Aldo Leopold Wilderness

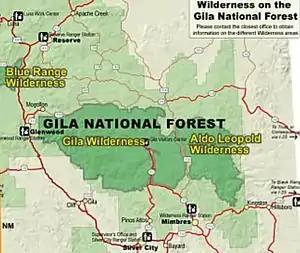
A map of the Wilderness Areas in Gila National Forest, including Aldo Leopold

On September 18, 1879, the Apache war chief Victorio and his warriors ambushed 100 Buffalo soldiers (African-Americans) of the 9th Cavalry and Navajo scouts on the eastern edge of the Black Range and the Wilderness near Las Animas Creek. The Apaches killed about 10 of the Buffalo soldiers and Navajo scouts. The cavalry was able to withdraw after dark, leaving much of its gear to be captured by Apaches. The canyon where the battle took place is called "Massacre Canyon" and a nearby flat area is called Victorio Park.